Shlomo Zev Zweigenhaft

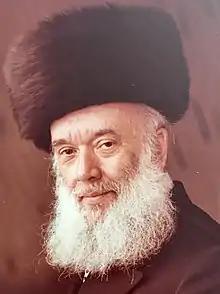

Shlomo Zev Zweigenhaft (Hebrew: ) was a rabbi and Rosh Hashochtim of Poland (overseeing the country's kosher slaughterers) before the Holocaust. After the Holocaust he was Chief Rabbi of Hanover and Lower Saxony. After emigrating to the United States he was a Rav Hamachshir (kosher certifier) and was described as the "foremost authority on shechita" (kosher slaughter).